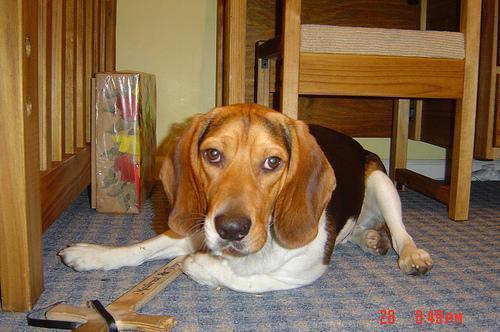
beagle